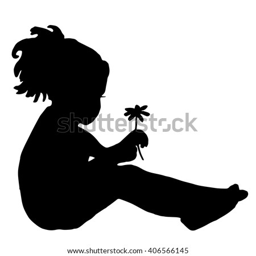
silhouette of a child with chamomile